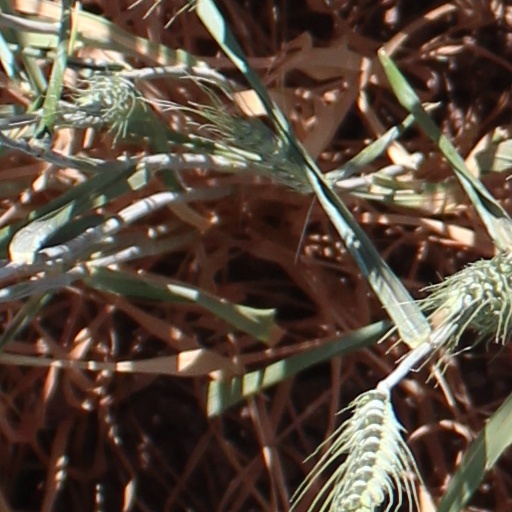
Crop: wheat